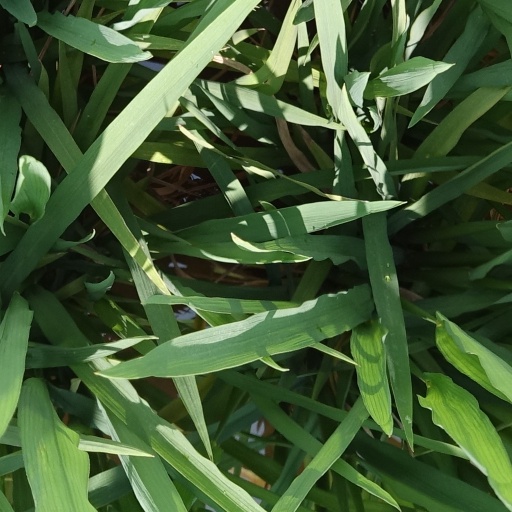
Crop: rice